Cœuvres-et-Valsery

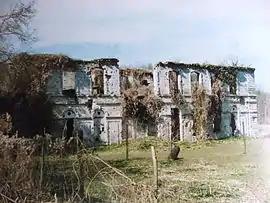
Ruins of Valsery Abbey

Cœuvres-et-Valsery is a commune in the Aisne department in Hauts-de-France in northern France. The town is in the Arrondissement of Soissons.